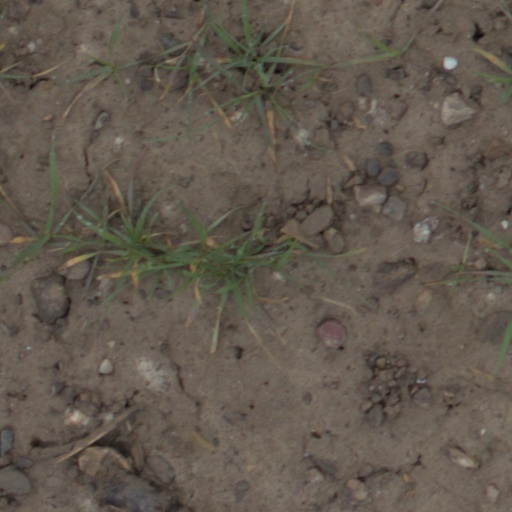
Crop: wheat